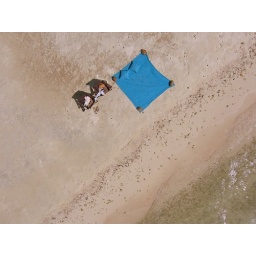
4 days later in Bora Bora _ towels on the beach